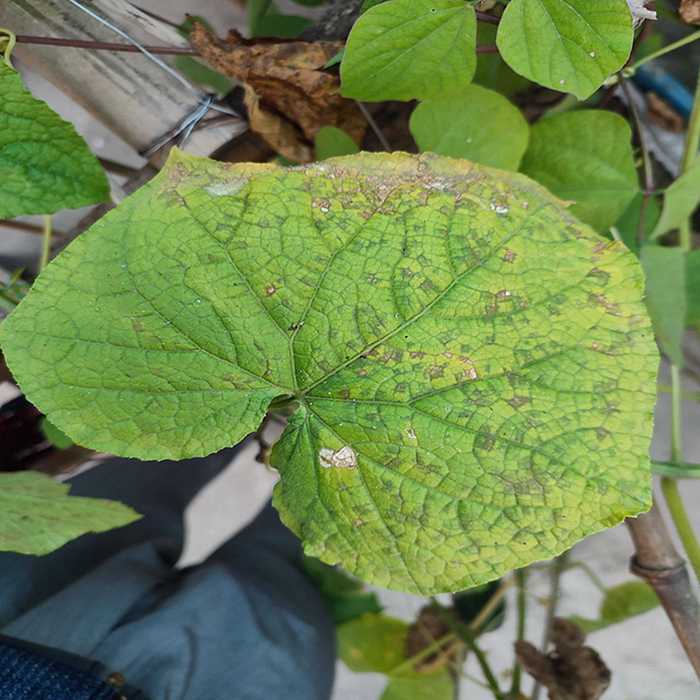
Plant: Cucumber
Label: Downy mildew